Ordinal (liturgy)

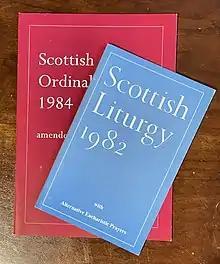
Copies of the "Scottish Liturgy 1982" and 2006 edition of the "Scottish Ordinal 1984"

The English Reformation saw the introduction of Protestant liturgical ethos into the Church of England. Thomas Cranmer led the revision process that produced the "Book of Common Prayer" – the first version being the 1549 prayer book –, a vernacular replacement of both the various Latin-language missals and breviaries that had previously been used for the celebration of the Holy Communion and daily offices.